Nanhujiayuan station

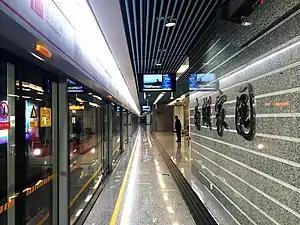
Platform

Nanhujiayuan Station, is a metro station of Line 1, Wuxi Metro, China. It started operations on 1 July 2014.